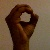
The image shows a hand gesture representing the letter 'O' in Indian Sign Language.